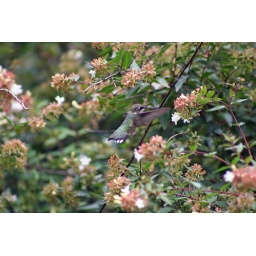
Hummingbird flying around the area surrounding the butterfly habitat in the St. Louis Zoo.